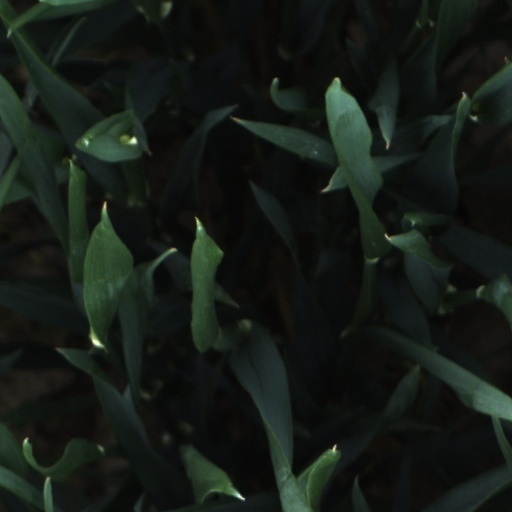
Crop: wheat